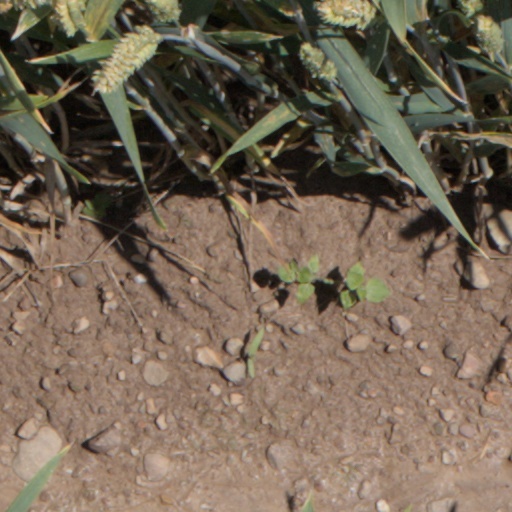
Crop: wheat